Kajaki Dam

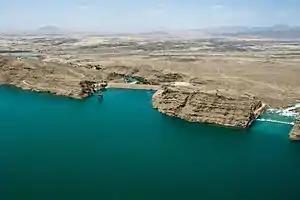
Aerial view of Kajaki Dam with its spillway to the right

Before the Soviets invaded Afghanistan in 1979, the contractors had already left the country. They had intended to raise the dam by in order to increase the available water for power production and irrigation. They were also excavating an emergency spillway which was never completed. Gates were also never installed in the service spillway so the dam passes all water in the reservoir above elevation of . Completion of the spillway gates would increase the total storage capacity of the reservoir by to .